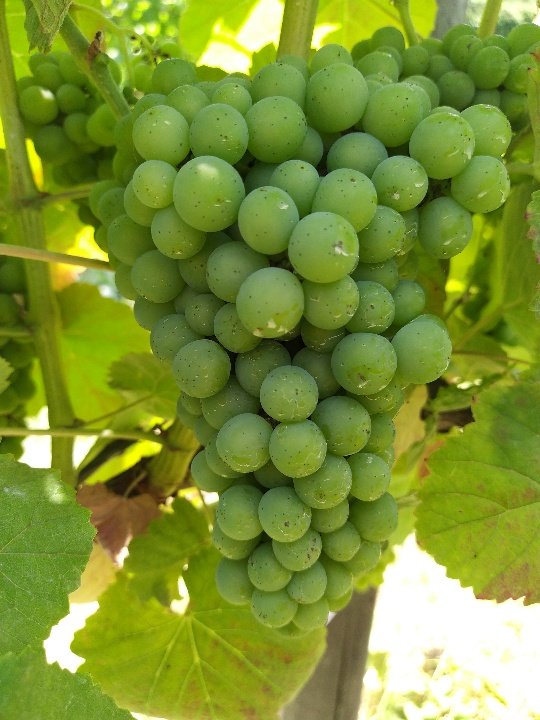
Berries visible: 108
Grape clusters: 1